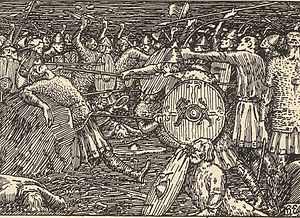
Slaget ved Stiklestad
Olav den Helliges død. Illustration af Peter Nicolai Arbo, 1859.
Slaget ved Stiklestad fandt sted 29. juli 1030. Det var et af Norges mest berømte slag, hvorunder den kristne vikingekonge Olaf Haraldson faldt for øksehug sammen med det meste af sin hær i kamp mod lokale høvdinge, ledet af Kalv Arnesen. Kongen blev helgenkåret under navnet Olav den Hellige, da det hed, at der skete mange undere ved hans grav.